Graham Richard

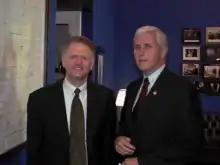
Richard with then Congressman Mike Pence in 2005

After losing several elections for state representative in the early 1970s, Richard was elected to the Indiana State Senate in 1974 and served until 1978.